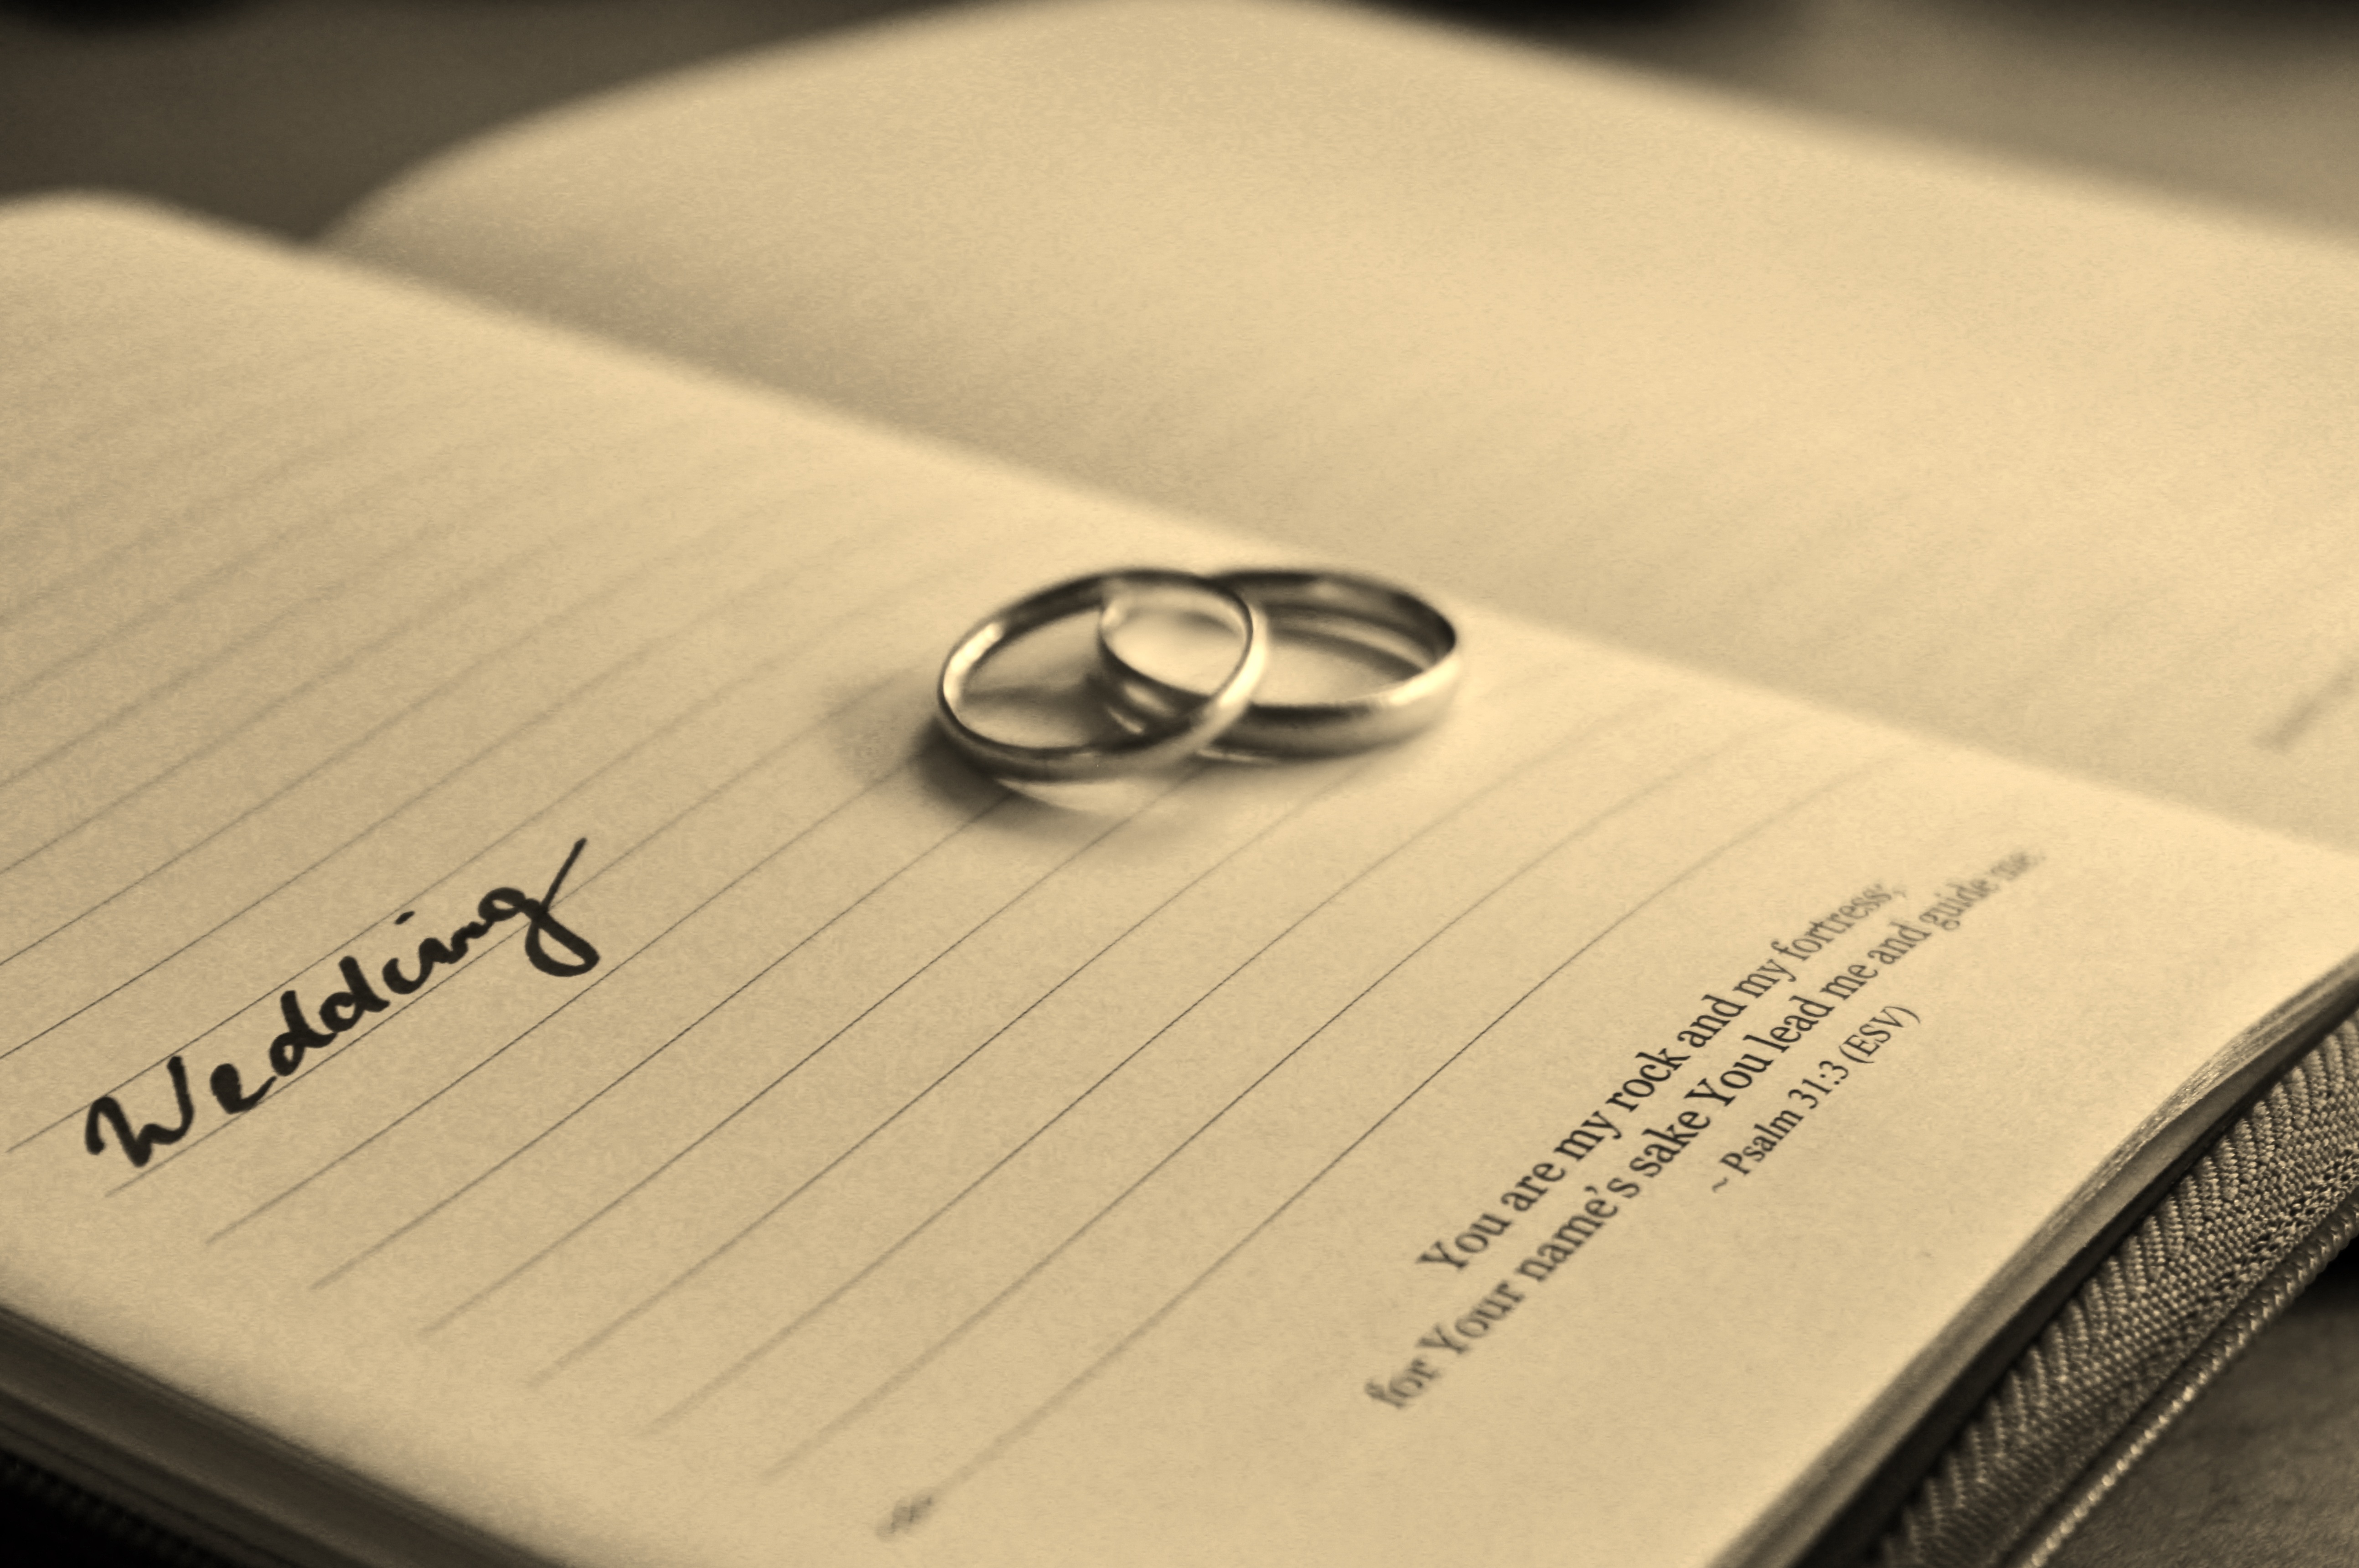
writing, white, love, romance, wedding, marriage, close up, brand, design, glasses, lovers, trust, document, shape, luck, wedding rings, promise, wedding date